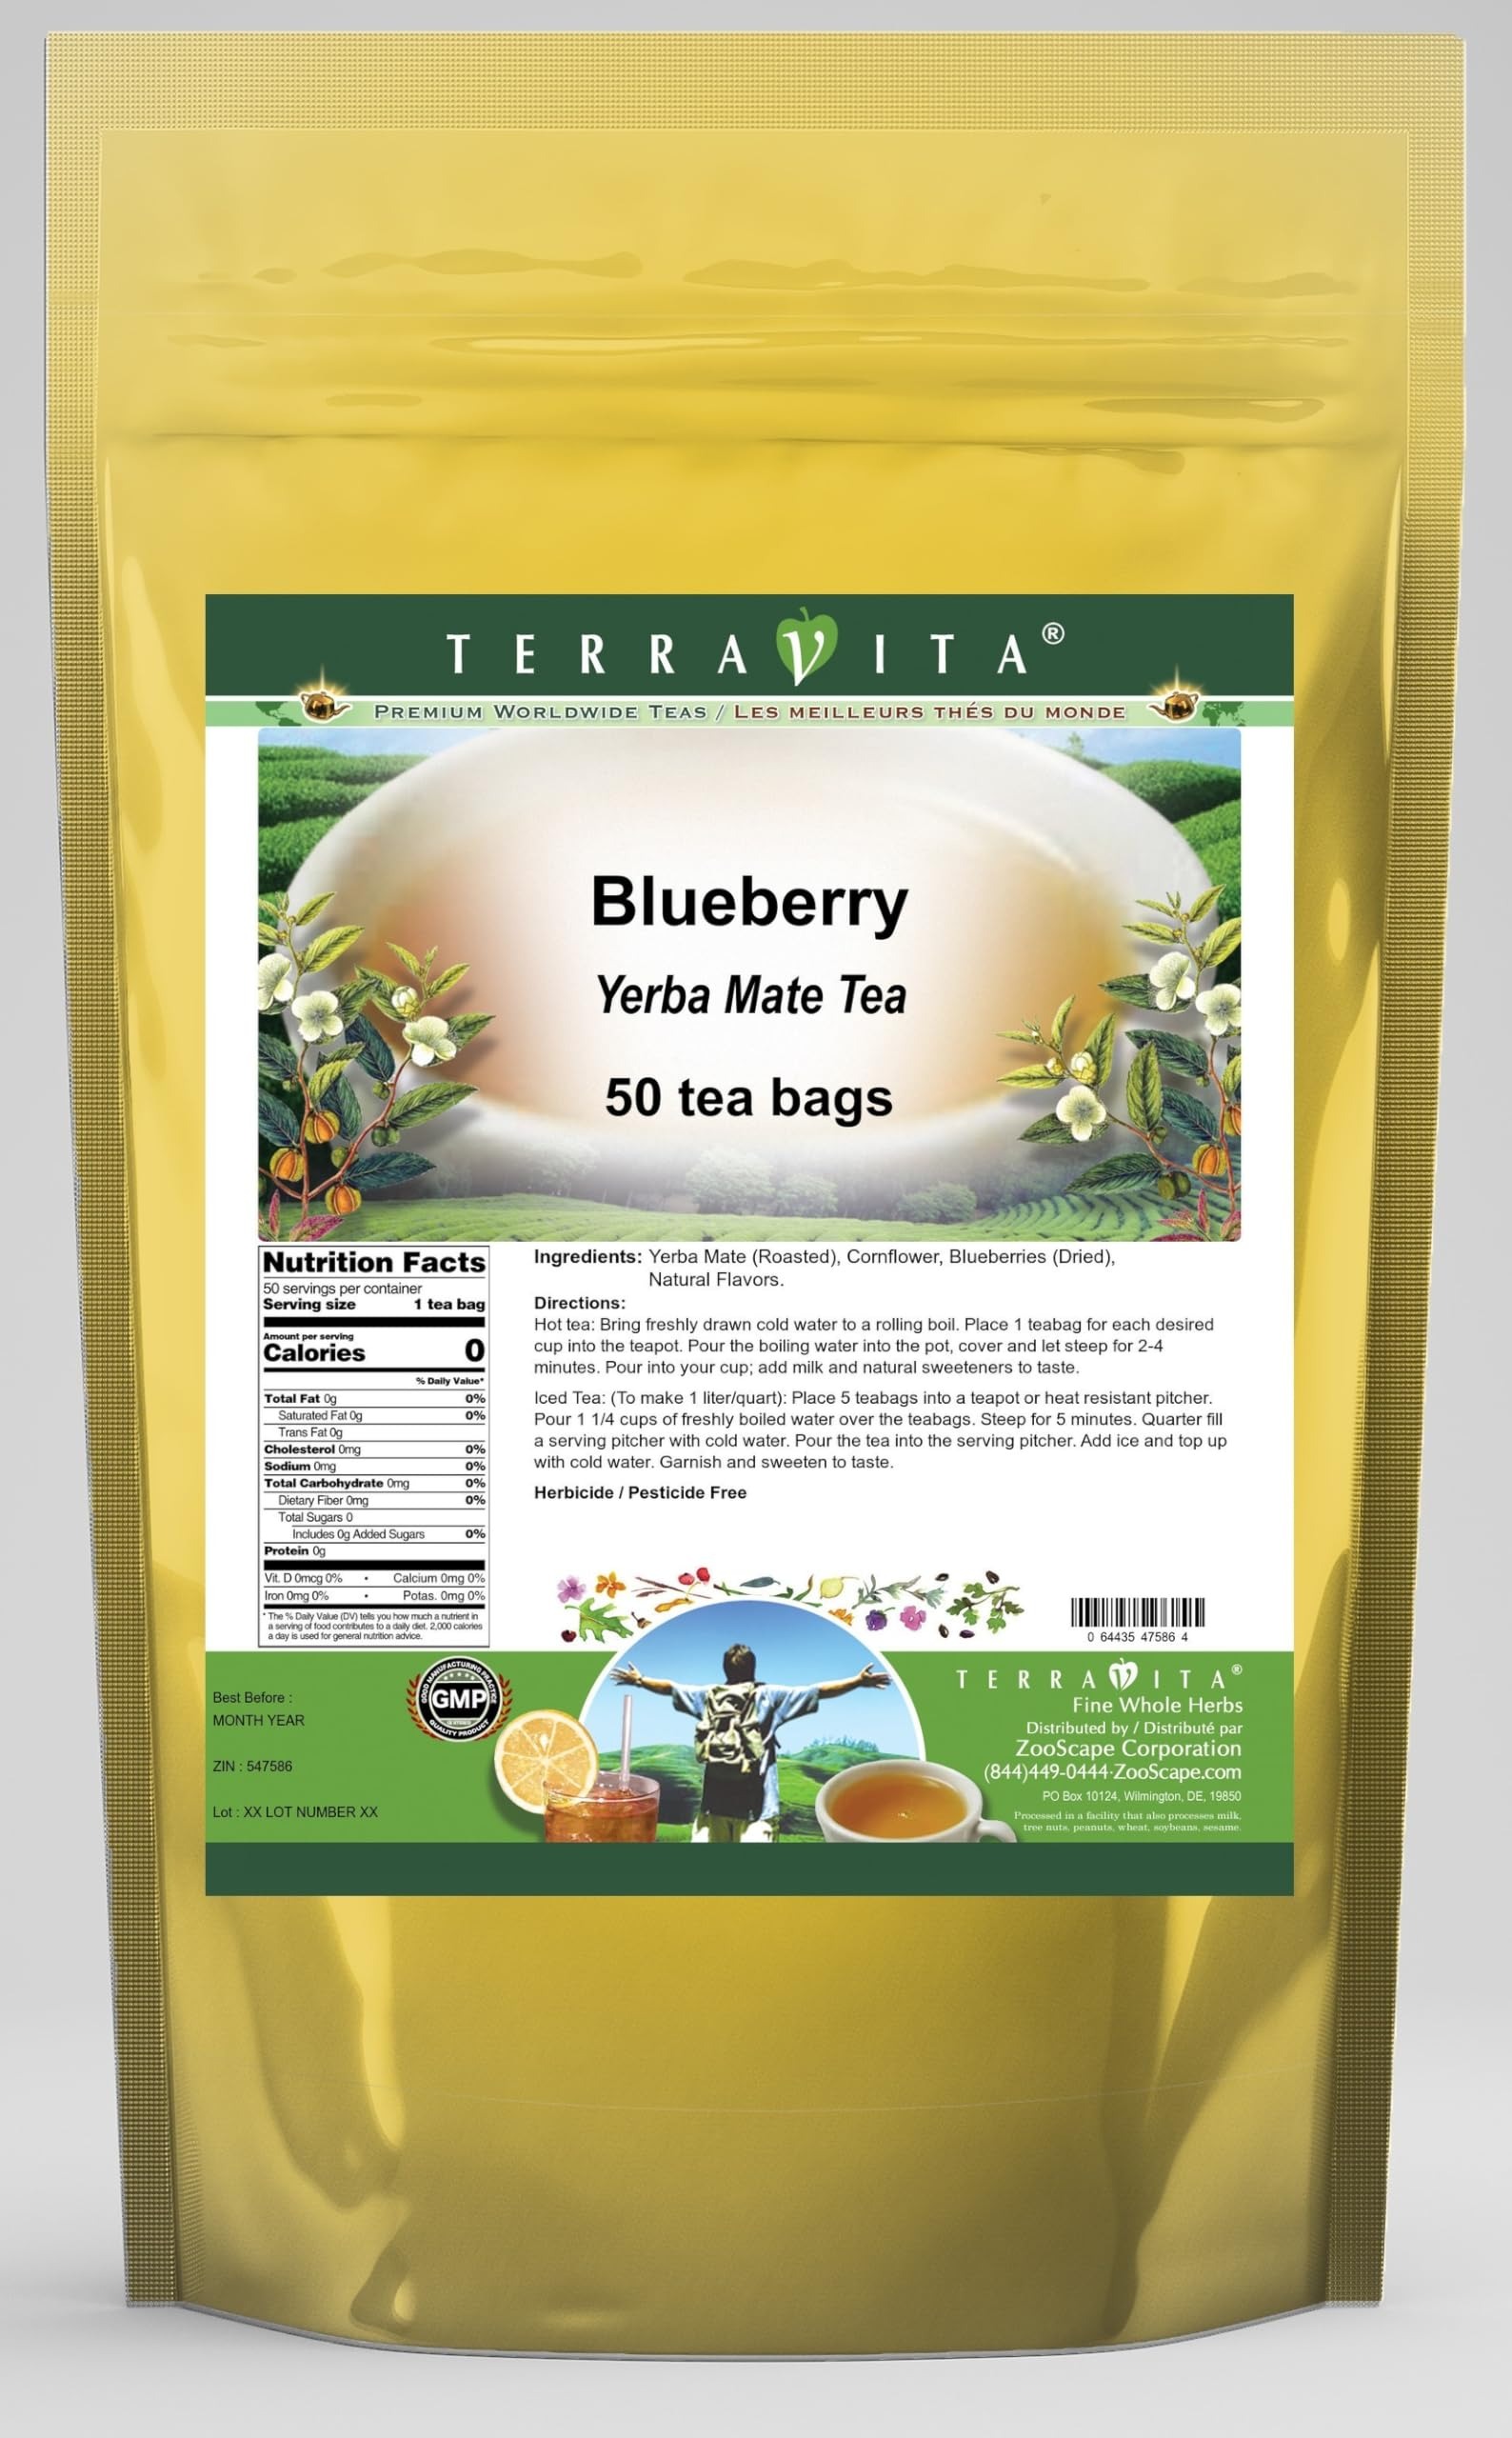
Item Name: Blueberry Yerba Mate Tea (50 tea bags, ZIN: 547586) - 2 Pack
Bullet Point 1: Our Blueberry Yerba Mate tea is a scrumptuous all-natural flavored Yerba Mate coffee substitute with Cornflower that will refresh you with its terrific taste! You will enjoy the earthy and acidity-free Blueberry aroma and flavor again and again! - Ingredients: Yerba Mate, Cornflower and Natural Blueberry Flavor.
Bullet Point 2: No fillers.
Bullet Point 3: Manufacturer: TerraVita
Bullet Point 4: Size: 50 tea bags
Bullet Point 5: Yerba Mate Tea Bags - Packed in a convenient upright pouch!
Product Description: Our Blueberry Yerba Mate tea is a scrumptuous all-natural flavored Yerba Mate coffee substitute with Cornflower that will refresh you with its terrific taste! You will enjoy the earthy and acidity-free Blueberry aroma and flavor again and again! - Ingredients: Yerba Mate, Cornflower and Natural Blueberry Flavor. - Hot tea brewing method: Bring freshly drawn cold water to a rolling boil. Place 1 teabag for each desired cup into the teapot. Pour the boiling water into the pot, cover and let steep for 2-4 minutes. Pour into your cup; add milk and natural sweeteners to taste. - Iced tea brewing method: (To make 1 liter/quart): Place 5 teabags into a teapot or heat resistant pitcher. Pour 1 1/4 cups of freshly boiled water over the teabags. Steep for 5 minutes. Quarter fill a serving pitcher with cold water. Pour the tea into the serving pitcher. Add ice and top up with cold water. Garnish and sweeten to taste. - TerraVita is an exclusive line of premium-quality, natural source products that use only the finest, purest and most potent ingredients found around the world. TerraVita is hallmarked by the highest possible standards of purity, potency, stability and freshness. All of our products are prepared with the highest elements of quality control, from raw materials through the entire manufacturing process, up to and including the moment that the bottles or bags are sealed for freshness and shipped out to you. Our highest possible standards are certified by independent laboratories and backed by our personal guarantee. - TerraVita exists to meet and ensure your family's health and wellness without the harmful effects of chemicals and health products. We strive to make all of our products affordable and reliable and are constantly searching the market to maintain our afforda
Value: 100.0
Unit: Count

Price: 64.31